Horio Yoshiharu

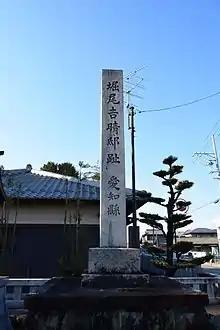
Horio Yoshiharu's birthplace monument(Ōguchi, Aichi Prefecture)

After seeing Yoshiharu wrestling a wild boar, Toyotomi Hideyoshi brought Yoshiharu into his service. Yoshiharu served Hashiba Hideyoshi (Toyotomi Hideyoshi) when Oda Nobunaga attacked Inabayama Castle in 1567.